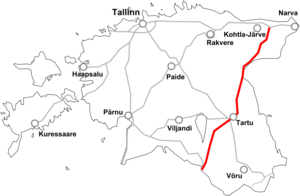
La route nationale 3 est une route nationale estonienne reliant Jõhvi à Valga. Elle mesure 219,3 km. Elle fait partie de la route européenne 264.